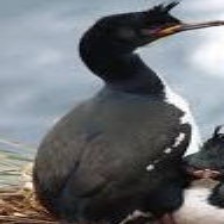
Species: AUCKLAND SHAQ
Scientific name: LEUCOCARBO COLENSOI